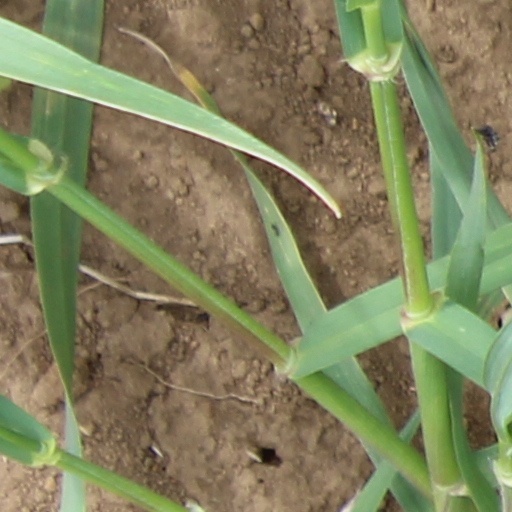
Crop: wheat